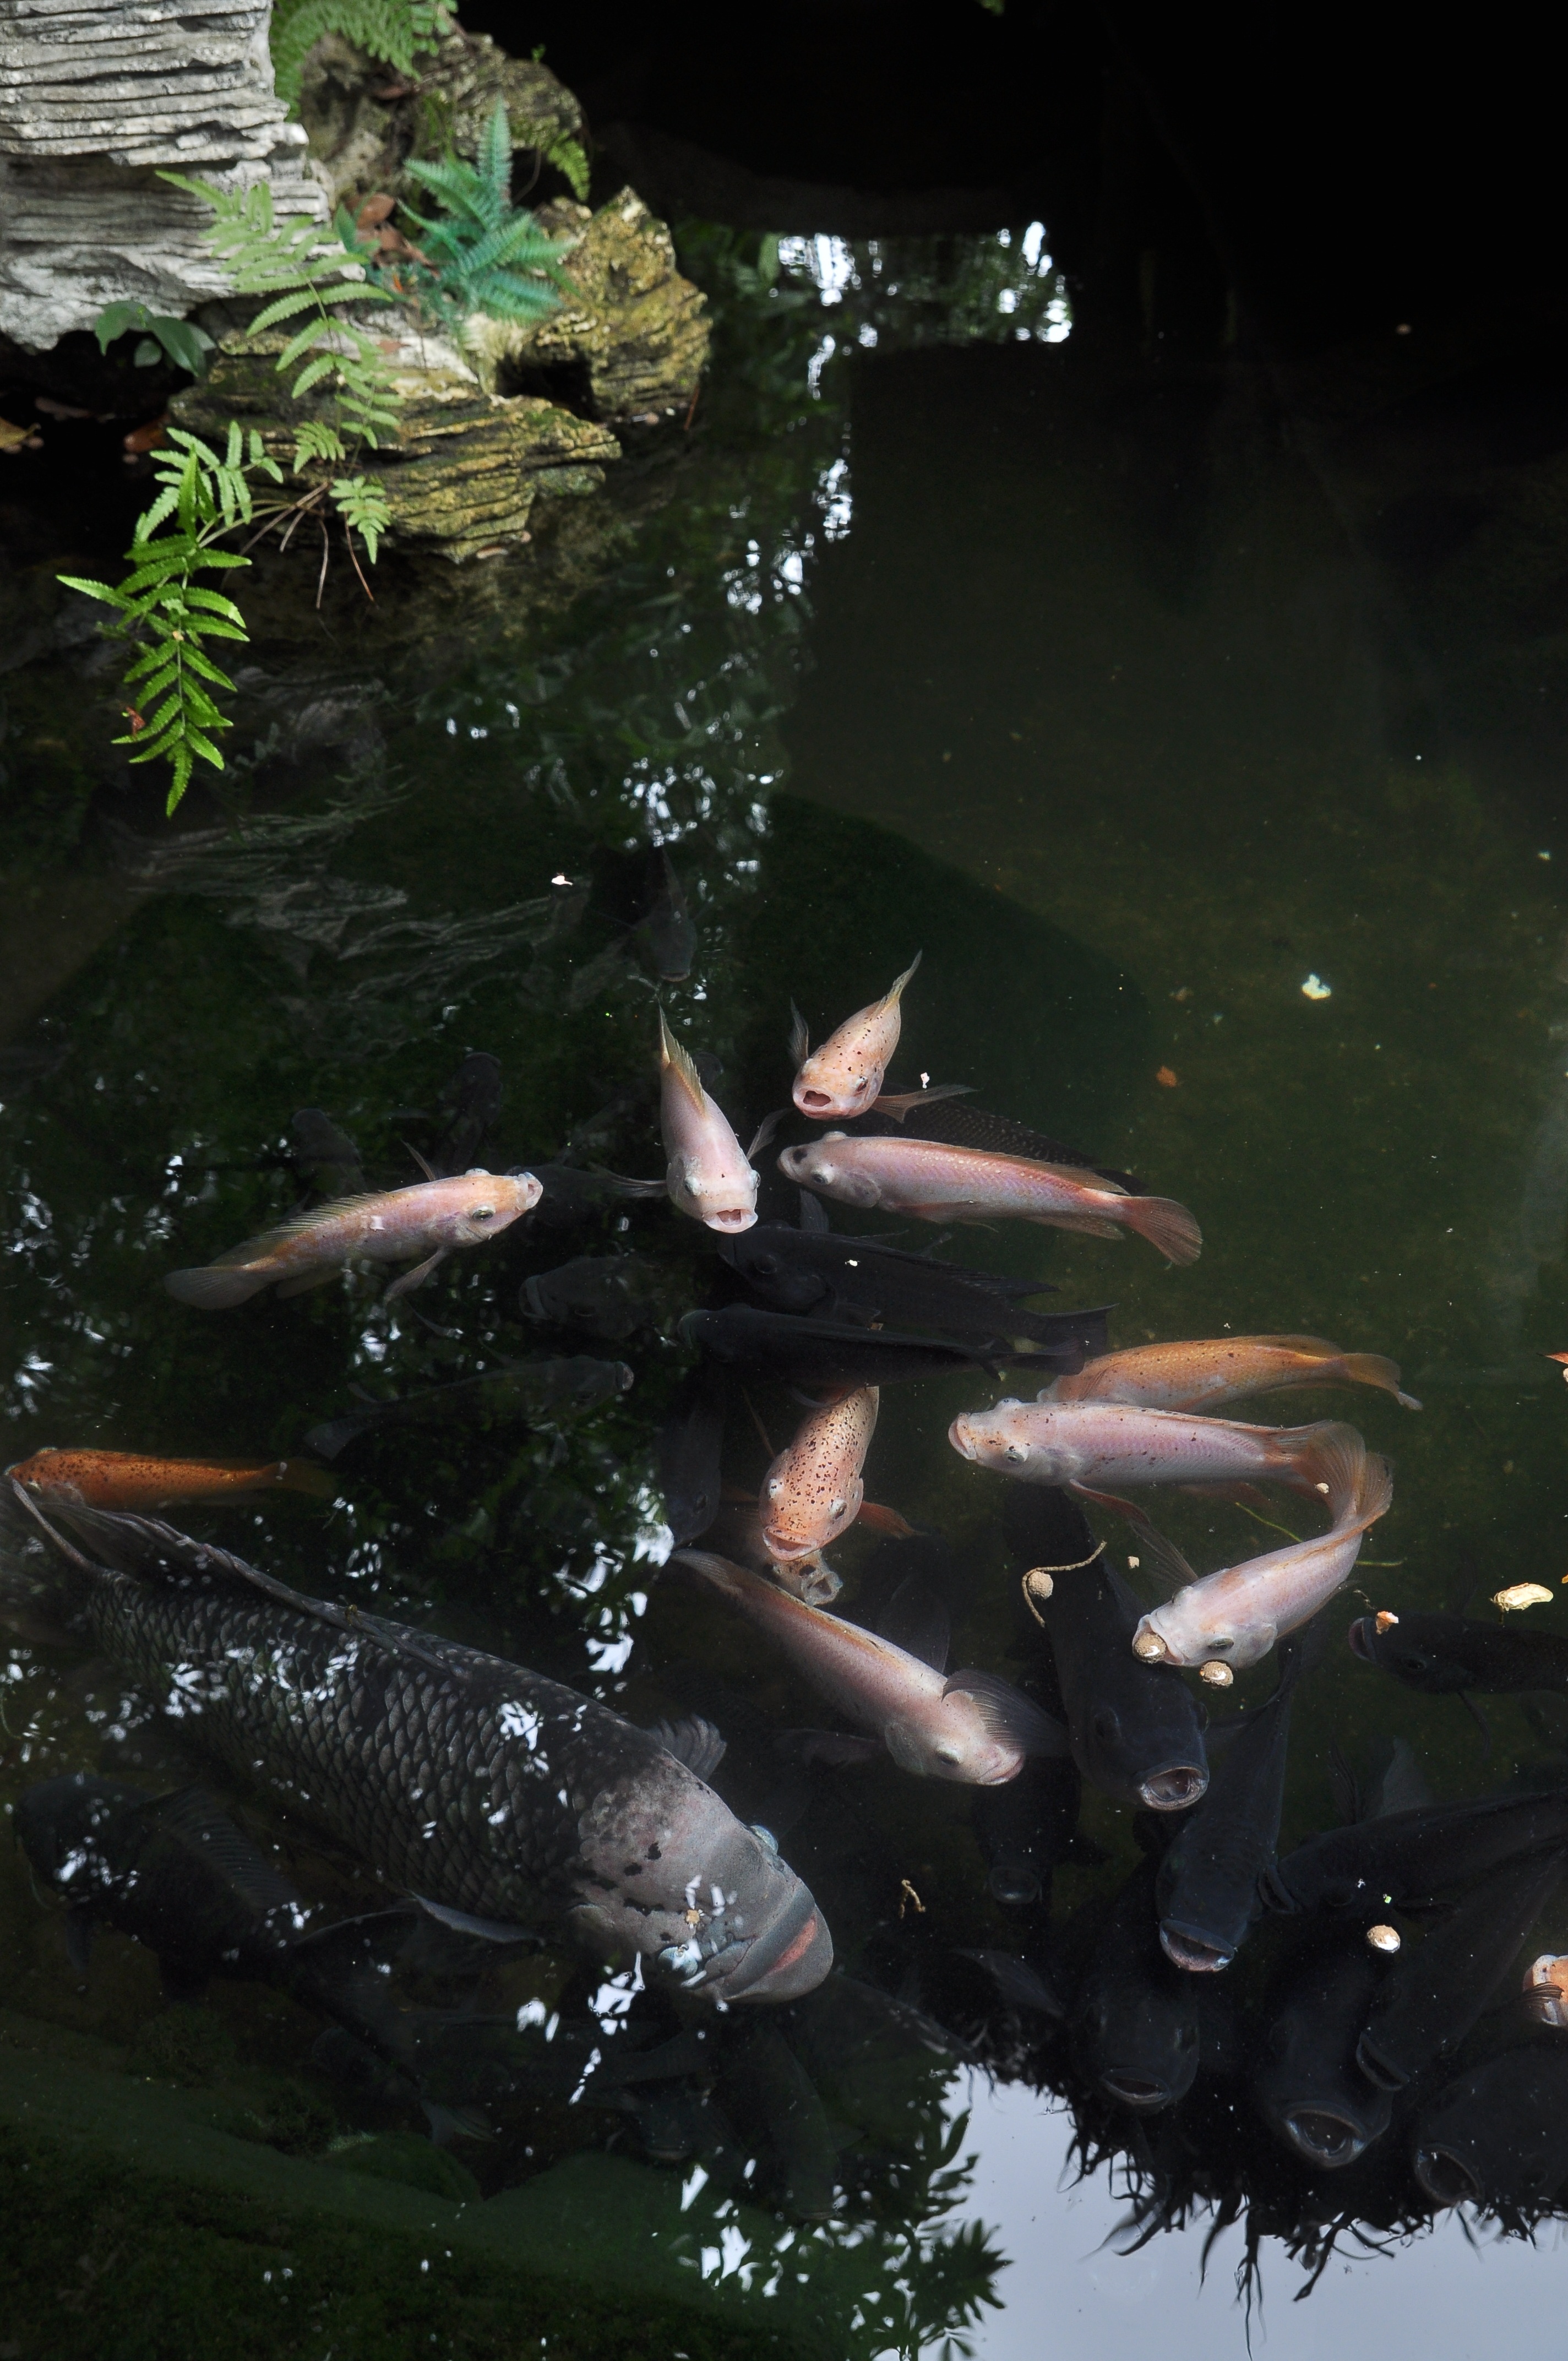
landscape, tree, water, pathway, architecture, structure, bridge, building, stone, walkway, travel, pond, pine, asian, arch, golden, chinese, reflection, red, tranquil, peaceful, park, serene, buddhist, buddhism, landmark, garden, fish, zen, landscaping, gold, temple, aquarium, wooden, pavilion, culture, famous, ornamental, china, hong, kong, koi, carp, yard, oriental, perfection, traditional, bonsai, lin, pagoda, chi, harmony, east, lian, nunnery, marine biology